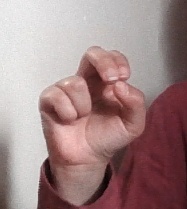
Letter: gaaf